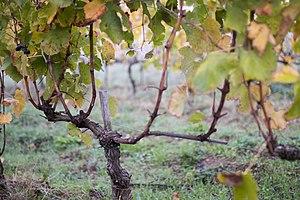
Taille en cordon sur le vignoble de Seyssuel
Le vignoble de Seyssuel se situe dans la vallée du Rhône. Présent à l’époque romaine, il a été longtemps abandonné puis replanté à l’époque contemporaine. Les vins produits peuvent porter l’appellation Collines-rhodaniennes.